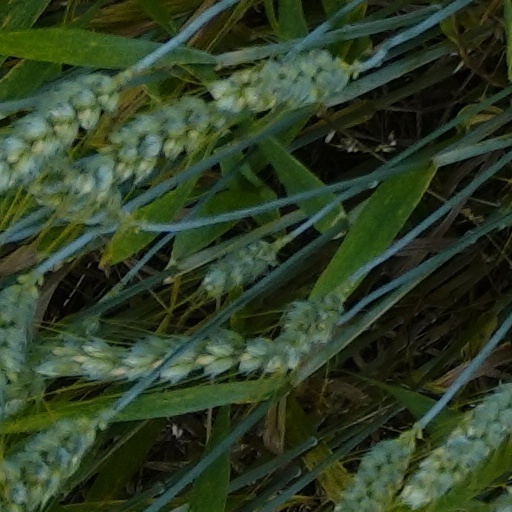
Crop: wheat